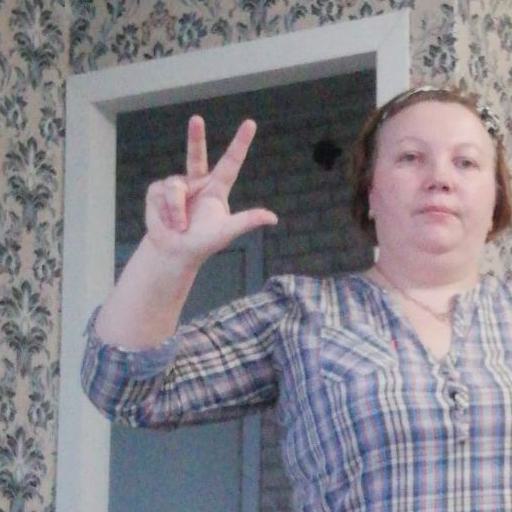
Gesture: three2